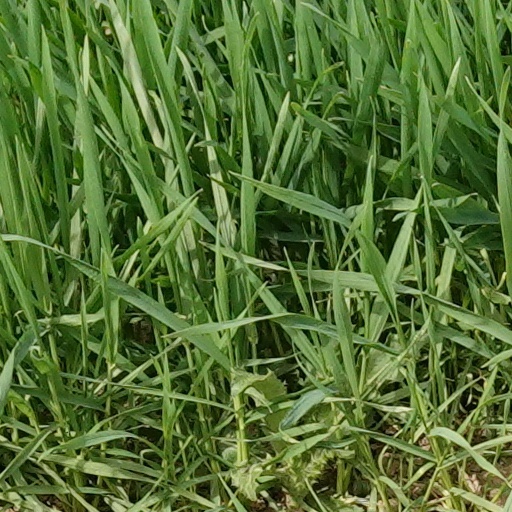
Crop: wheat